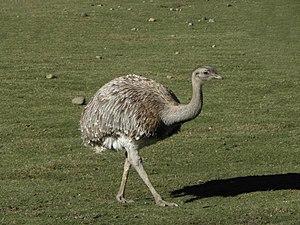
Le Nandou de Darwin est une espèce d'oiseaux de la famille des Rheidae.